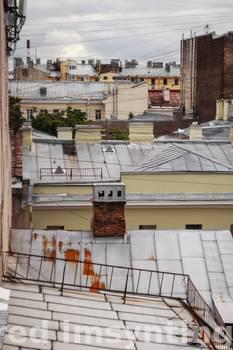
Label: Watermark